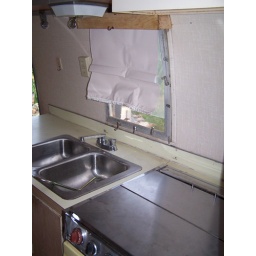
Sink and stove in good condition cabinets and countertop needed replaced along with window that leaked.